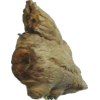
Label: ginger